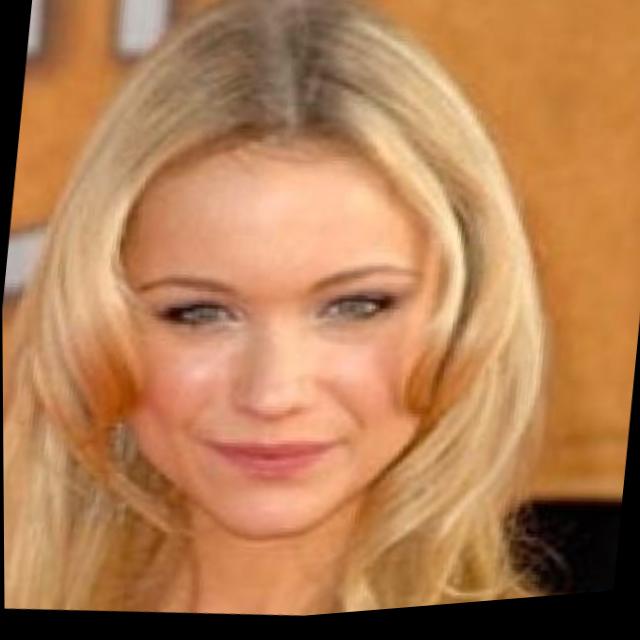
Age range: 21-44